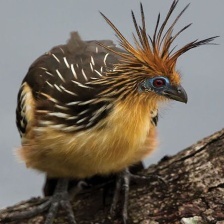
Species: HOATZIN
Scientific name: OPHISTHOCOMUS HOAZIN